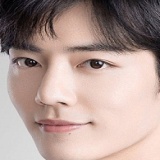
diễn viên Đặng Luân